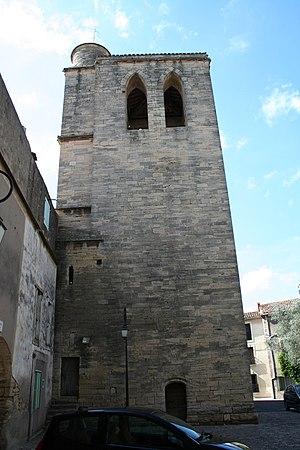
Saint-Thibéry (Hérault)
Saint-Thibéry, en occitan Sant Tibèri, est une commune française située dans le département de l'Hérault, en région Occitanie.